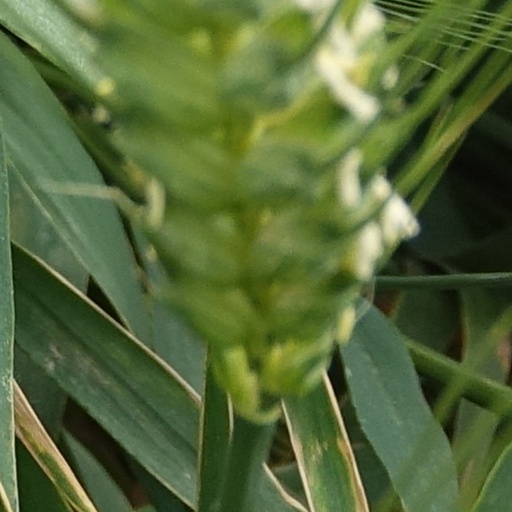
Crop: wheat